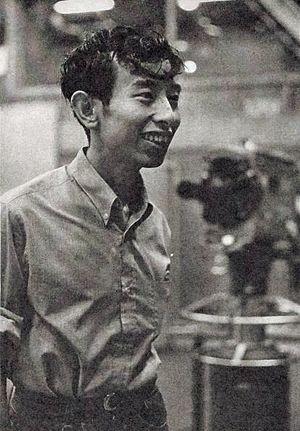
Akio Jissōji, né le 29 mars 1937 et mort le 29 novembre 2006, est un réalisateur japonais.